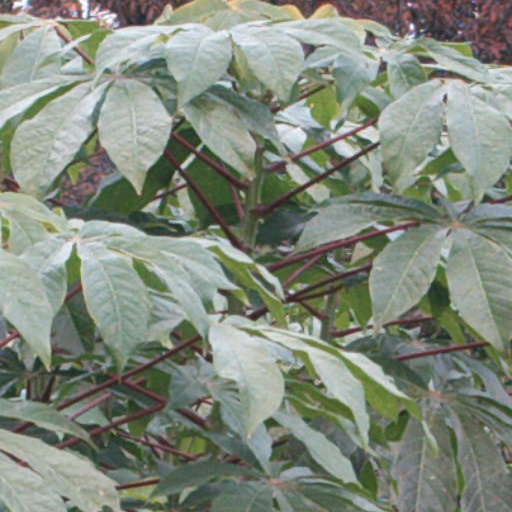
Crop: cassava